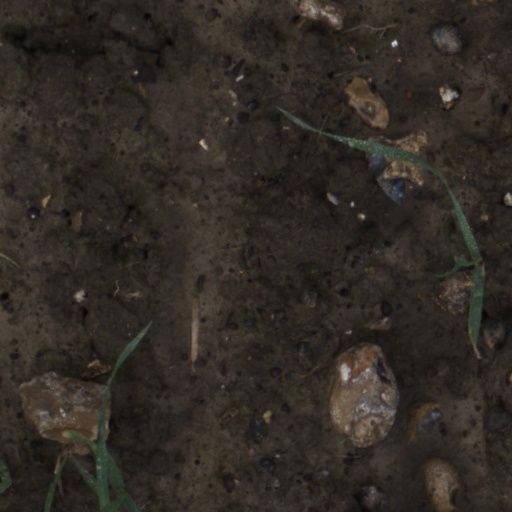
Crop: wheat